Timeline of eurypterid research

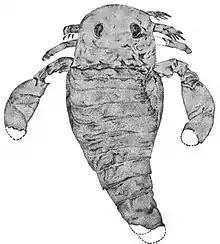
The earliest eurypterid reconstruction; a figure of "Eurypterus remipes" by James E. De Kay (1825).

This timeline of eurypterid research is a chronologically ordered list of important fossil discoveries, controversies of interpretation, and taxonomic revisions of eurypterids, a group of extinct aquatic arthropods closely related to modern arachnids and horseshoe crabs that lived during the Paleozoic Era.